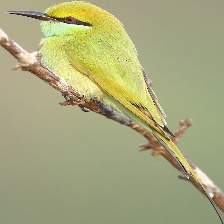
Species: ASIAN GREEN BEE EATER
Scientific name: MEROPS ORIENTALIS
ImageNet parent category: bee_eater